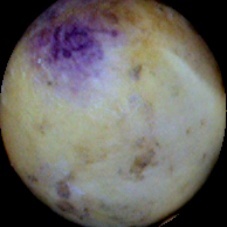
Label: Spotted